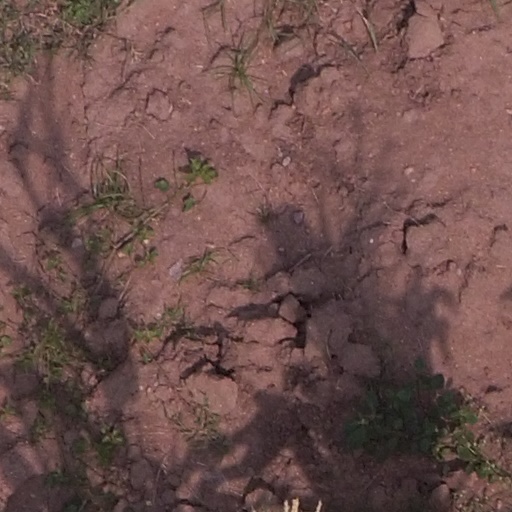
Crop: maize; corn